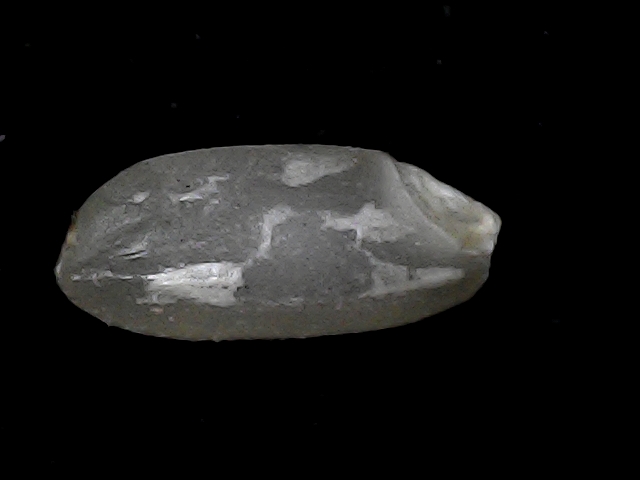
Rice variety: BD93